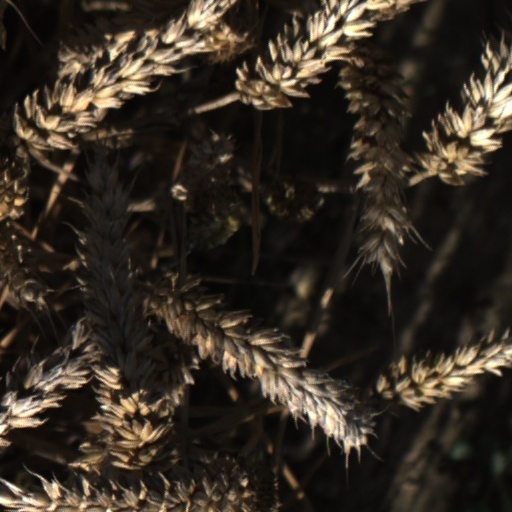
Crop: wheat